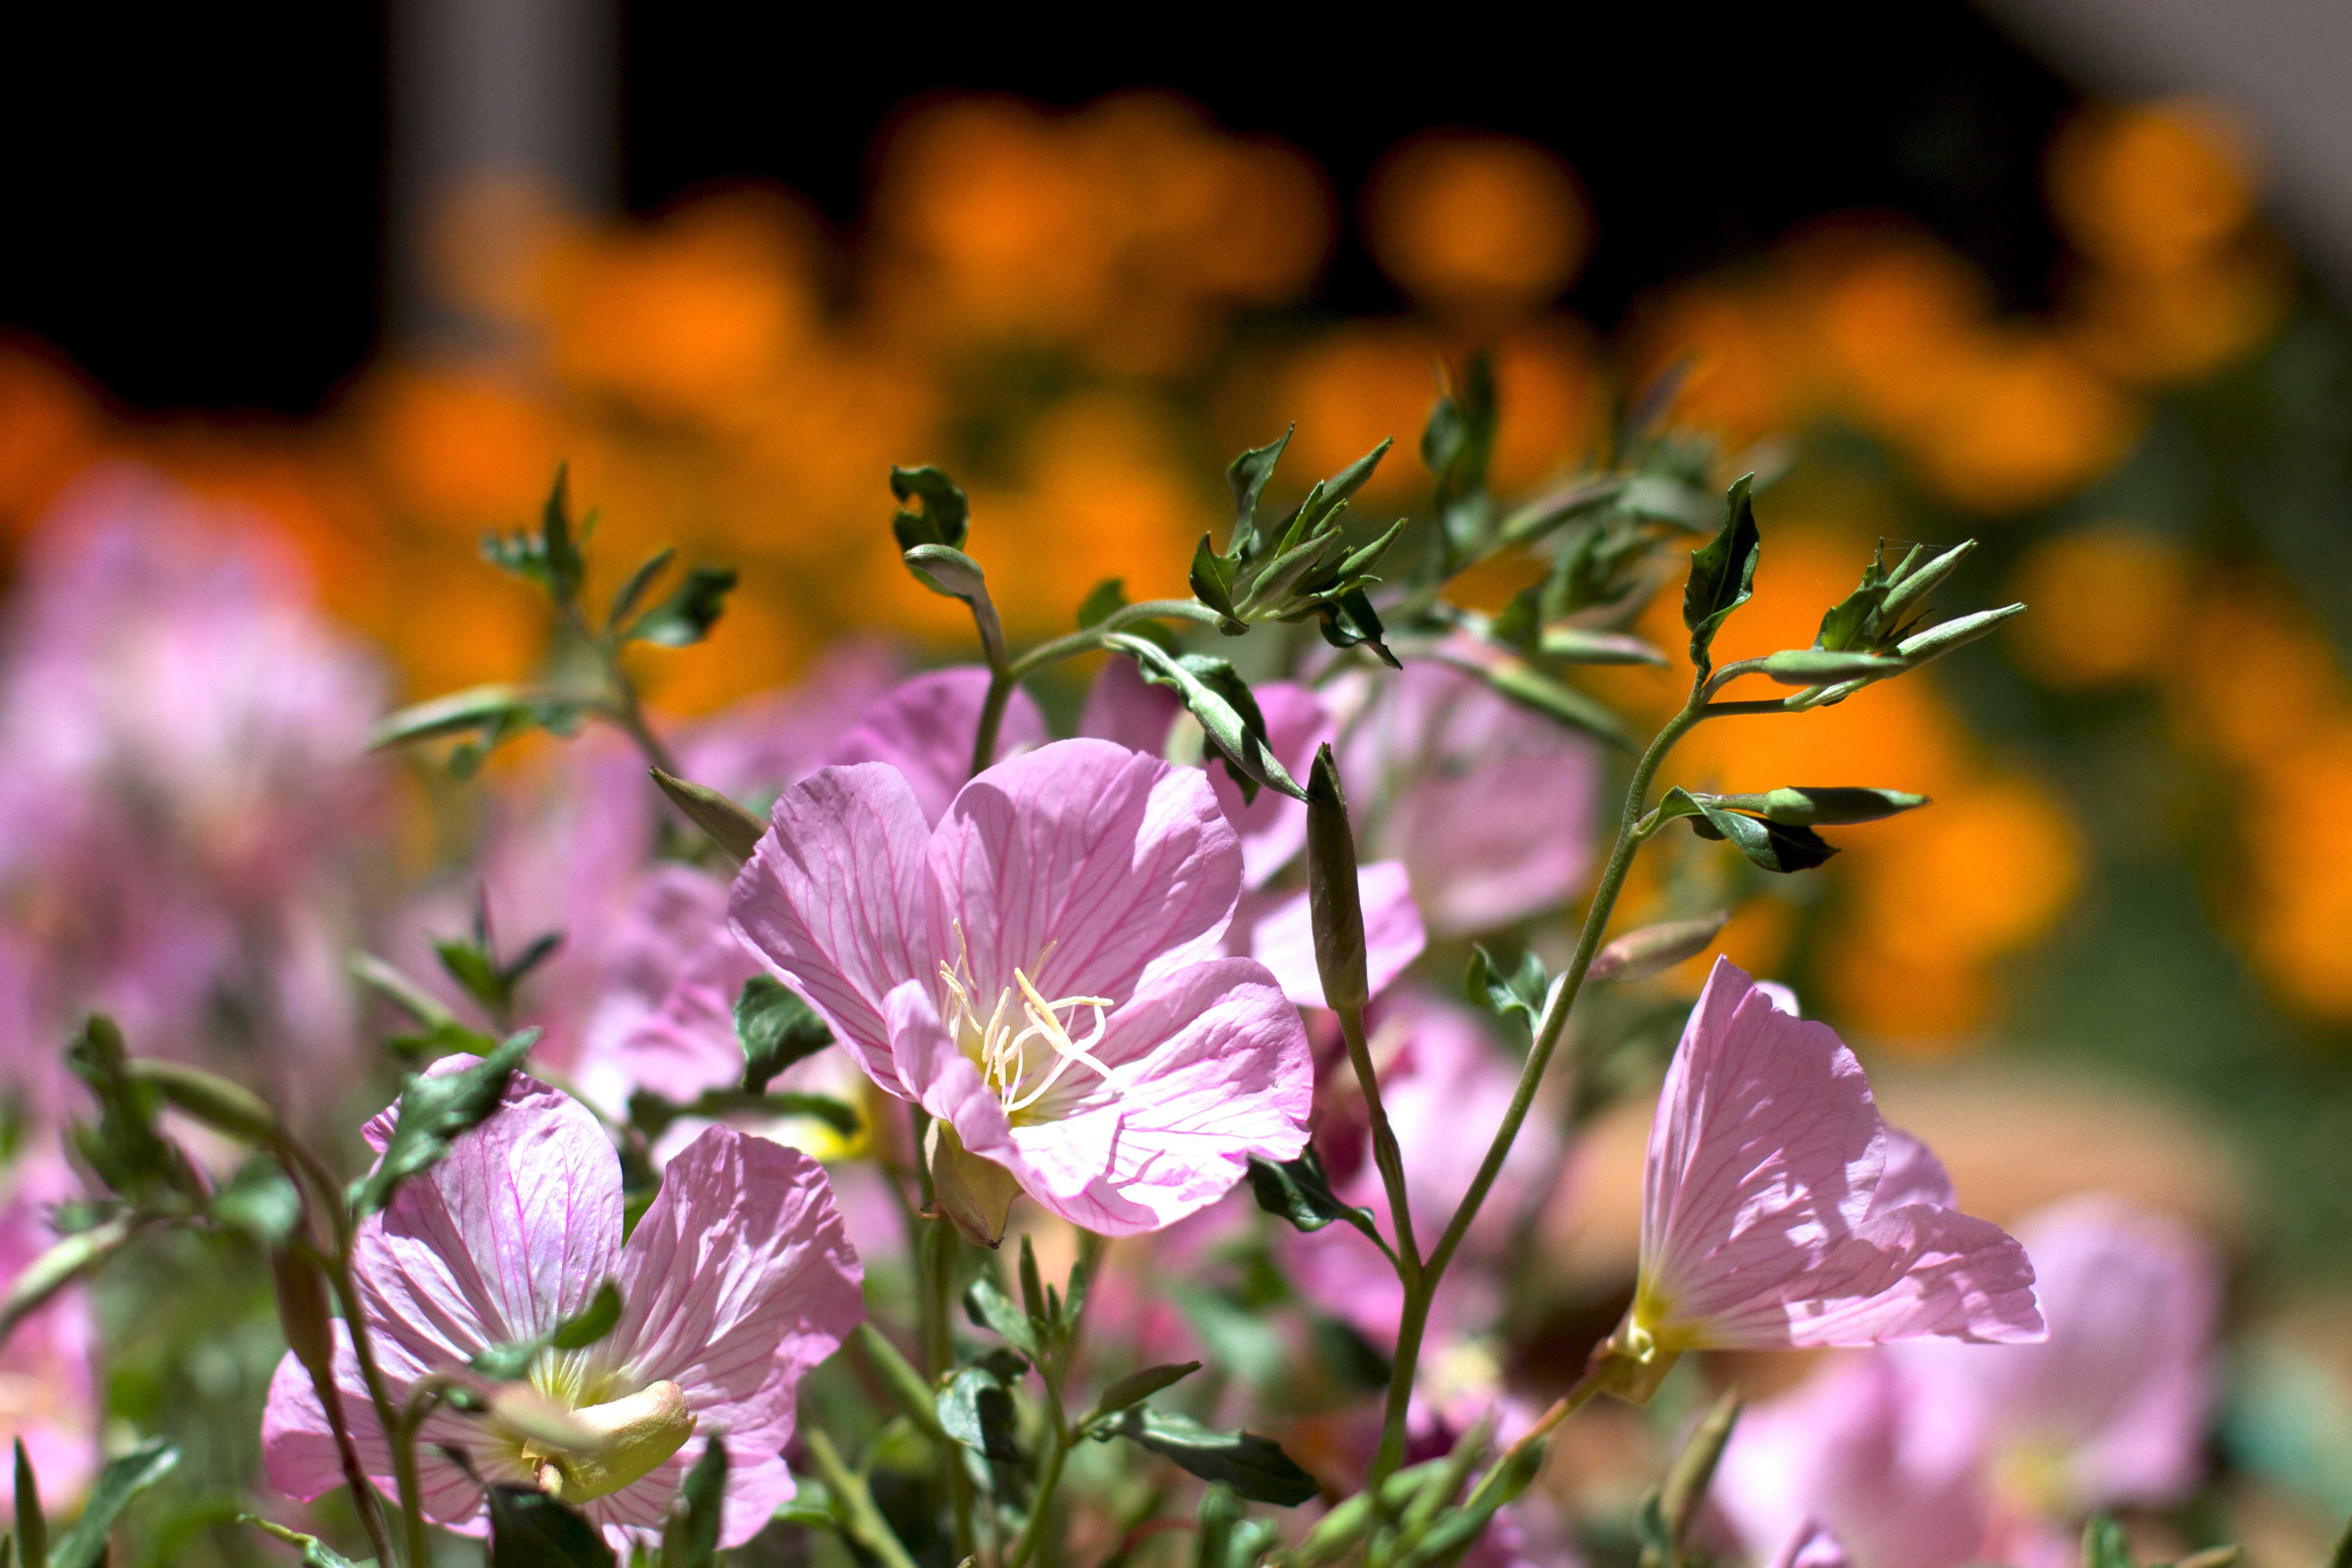
branch, blossom, plant, leaf, flower, petal, botany, flora, wildflower, macro photography, flowering plant, land plant